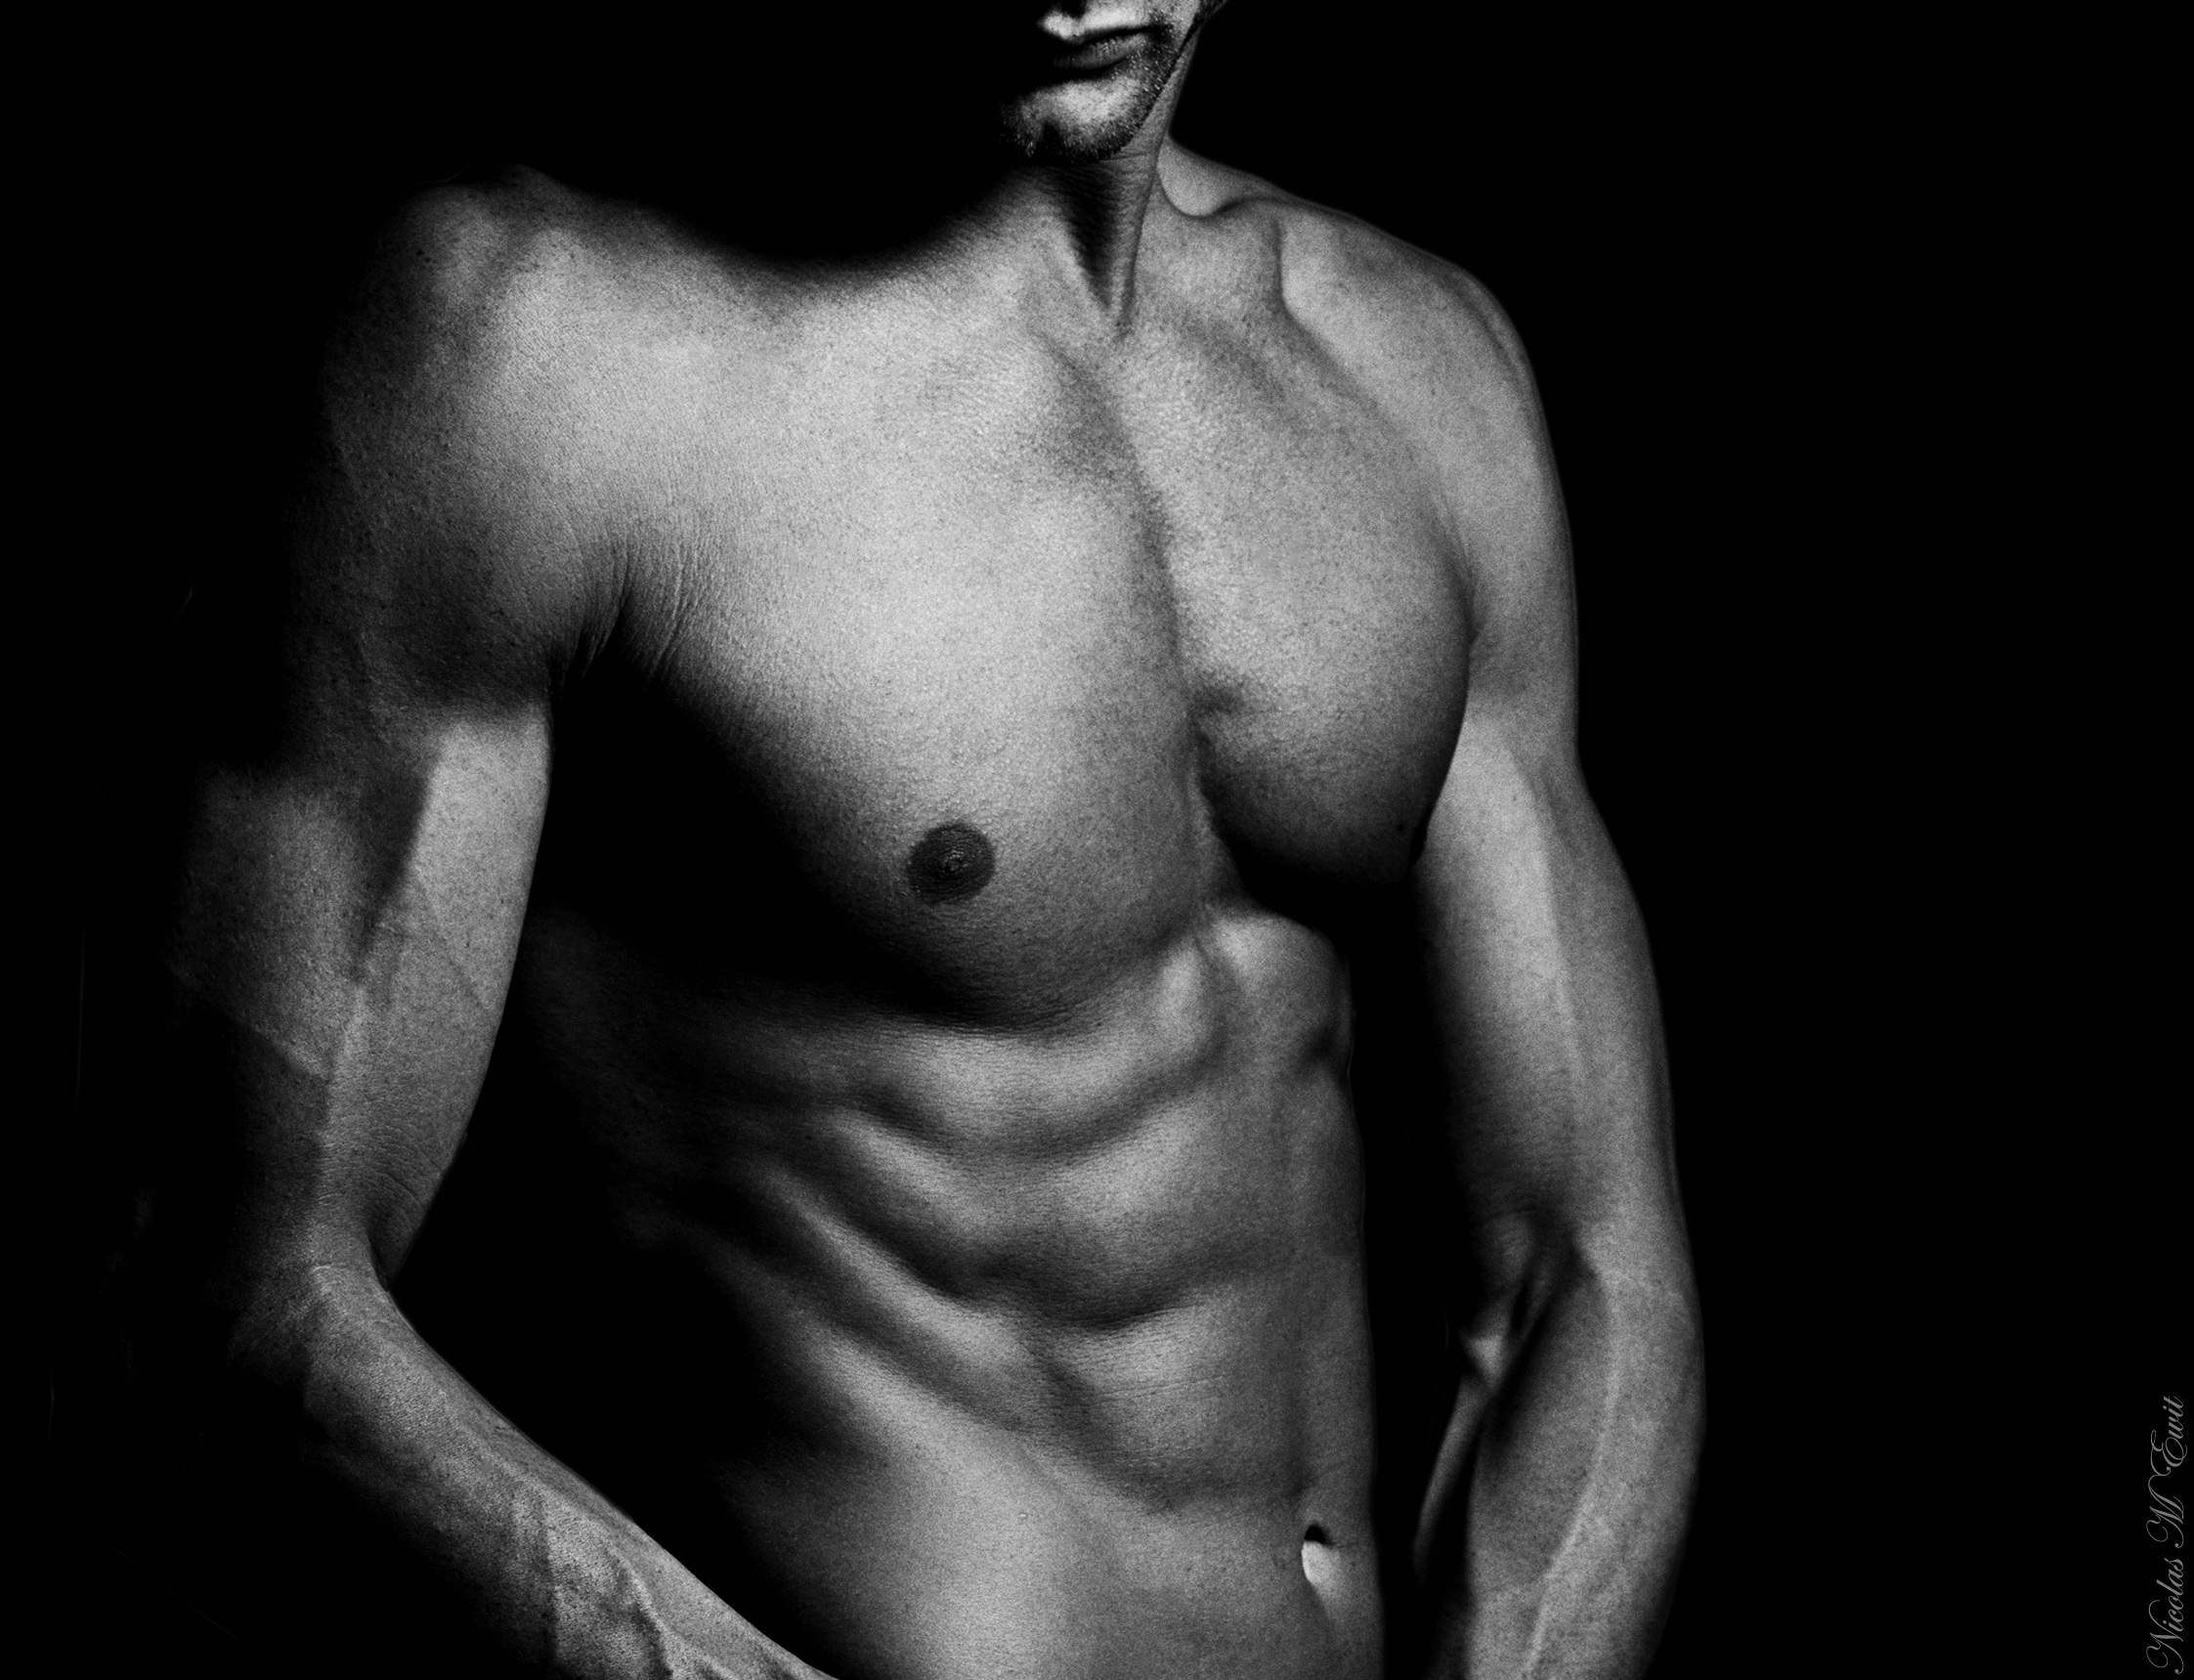
sexy, hand, arm, shoulder, stomach, human body, neck, jaw, flash photography, sleeve, gesture, elbow, chest, finger, trunk, waist, abdomen, rib, Barechested, thigh, bodybuilder, human leg, facial hair, physical fitness, monochrome photography, monochrome, symmetry, darkness, beard, navel, back, flesh, undergarment, art model, bodybuilding, still life photography, portrait photography